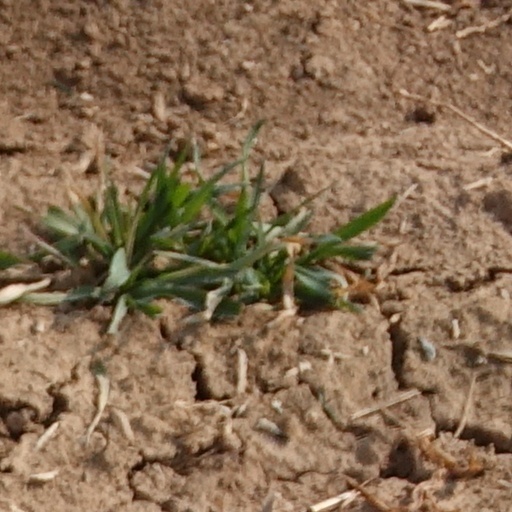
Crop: wheat